Moscow-Cassiopeia

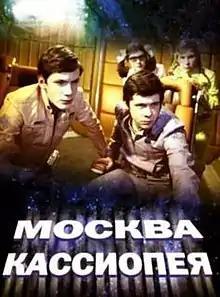

Moscow-Cassiopeia is a Soviet science fiction film directed by based on a script by Isai Kuznetsov and . Followed by "Teens in the Universe" (second part, 1975).